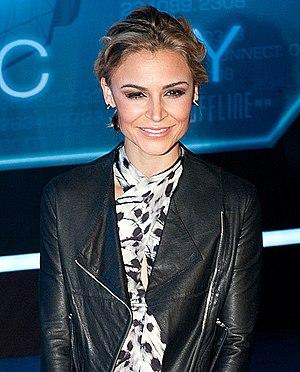
Cet article présente la première saison de la série télévisée Newport Beach.
Cet article présente la troisième saison de la série télévisée Newport Beach.